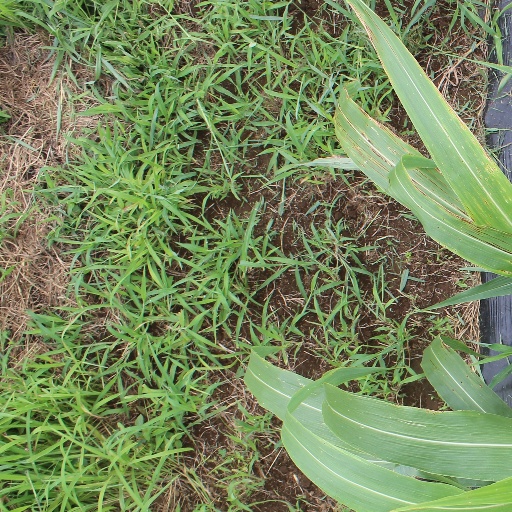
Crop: sorghum